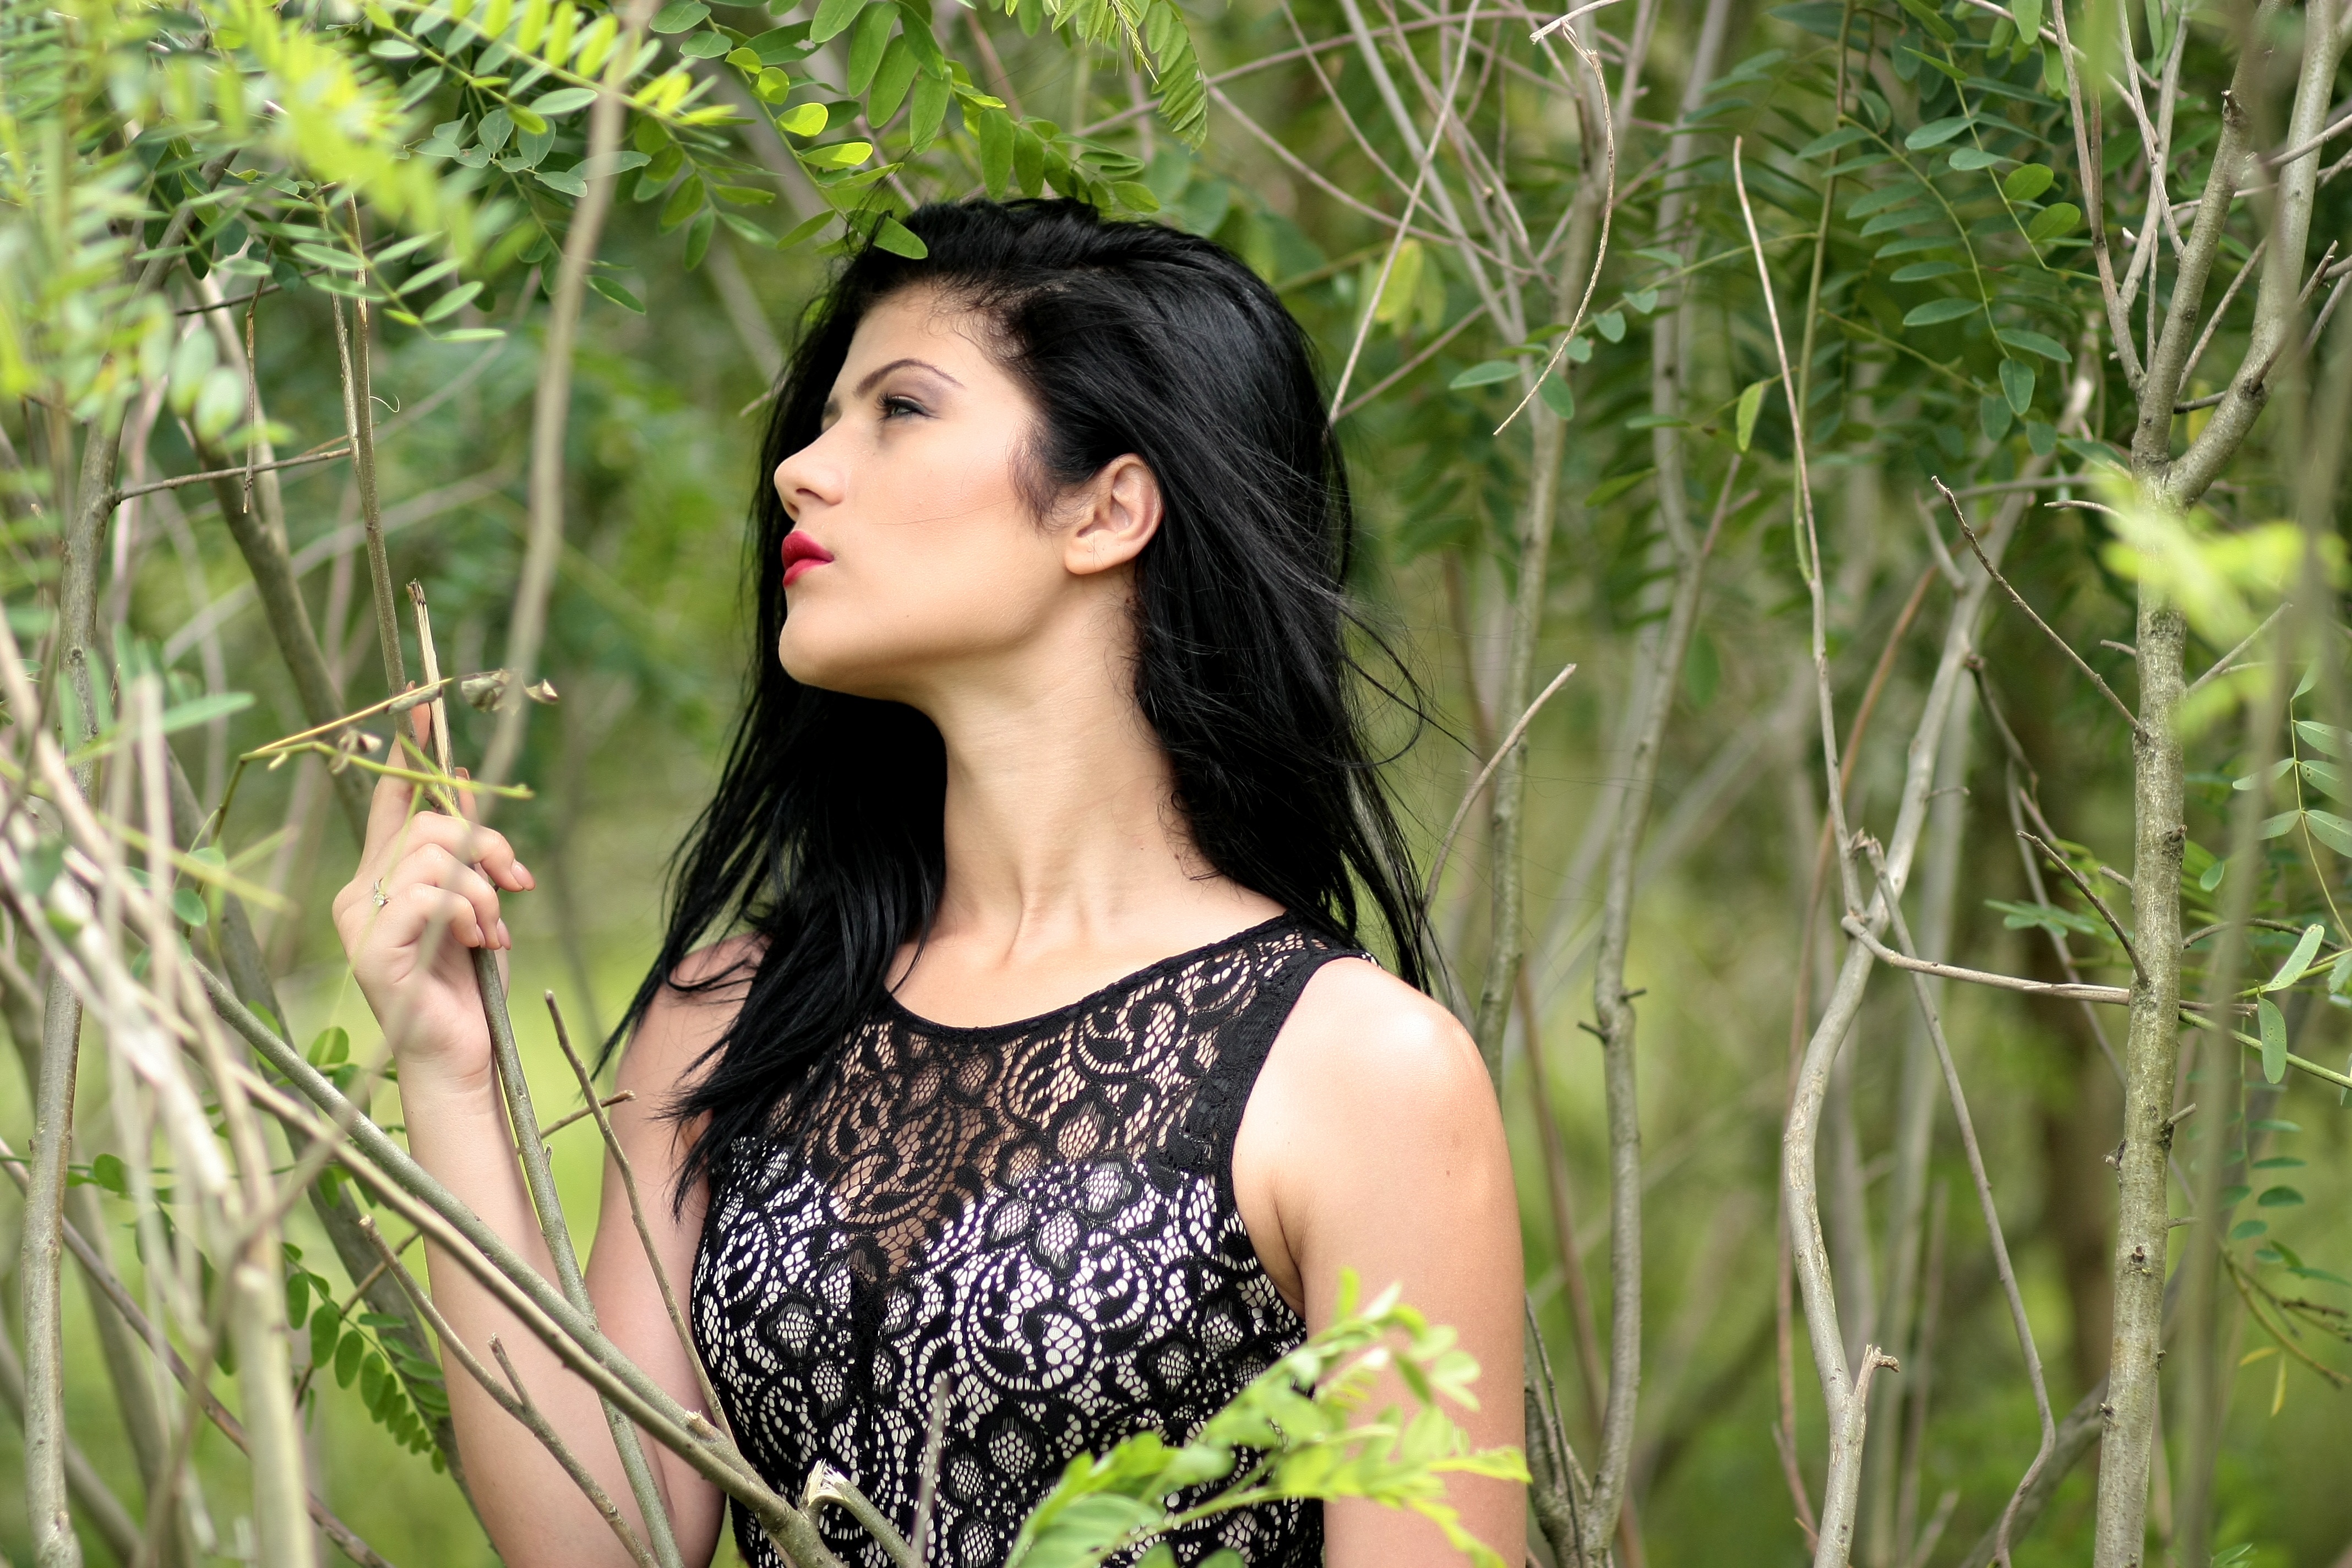
forest, grass, person, girl, woman, photography, flower, trunk, brunette, portrait, model, spring, green, jungle, fashion, black, lady, hairstyle, long hair, human body, black hair, dress, eye, photograph, skin, beauty, habitat, abdomen, photo shoot, brown hair, portrait photography, art model